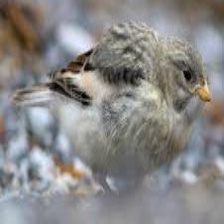
Species: MCKAYS BUNTING
Scientific name: PLECTROPHENAX HYPERBOREUS
ImageNet parent category: indigo_bunting